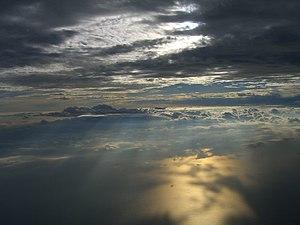
La troposphère est la couche de l'atmosphère terrestre comprise entre la surface du globe et la stratosphère. Sa limite supérieure, la tropopause, se situe à une altitude d'environ 8 à 15 kilomètres selon la latitude et la saison. La troposphère est plus épaisse à l'équateur qu'aux pôles. En moyenne, la température diminue avec l'altitude, à peu près de 6,4 °C tous les 1 000 mètres.